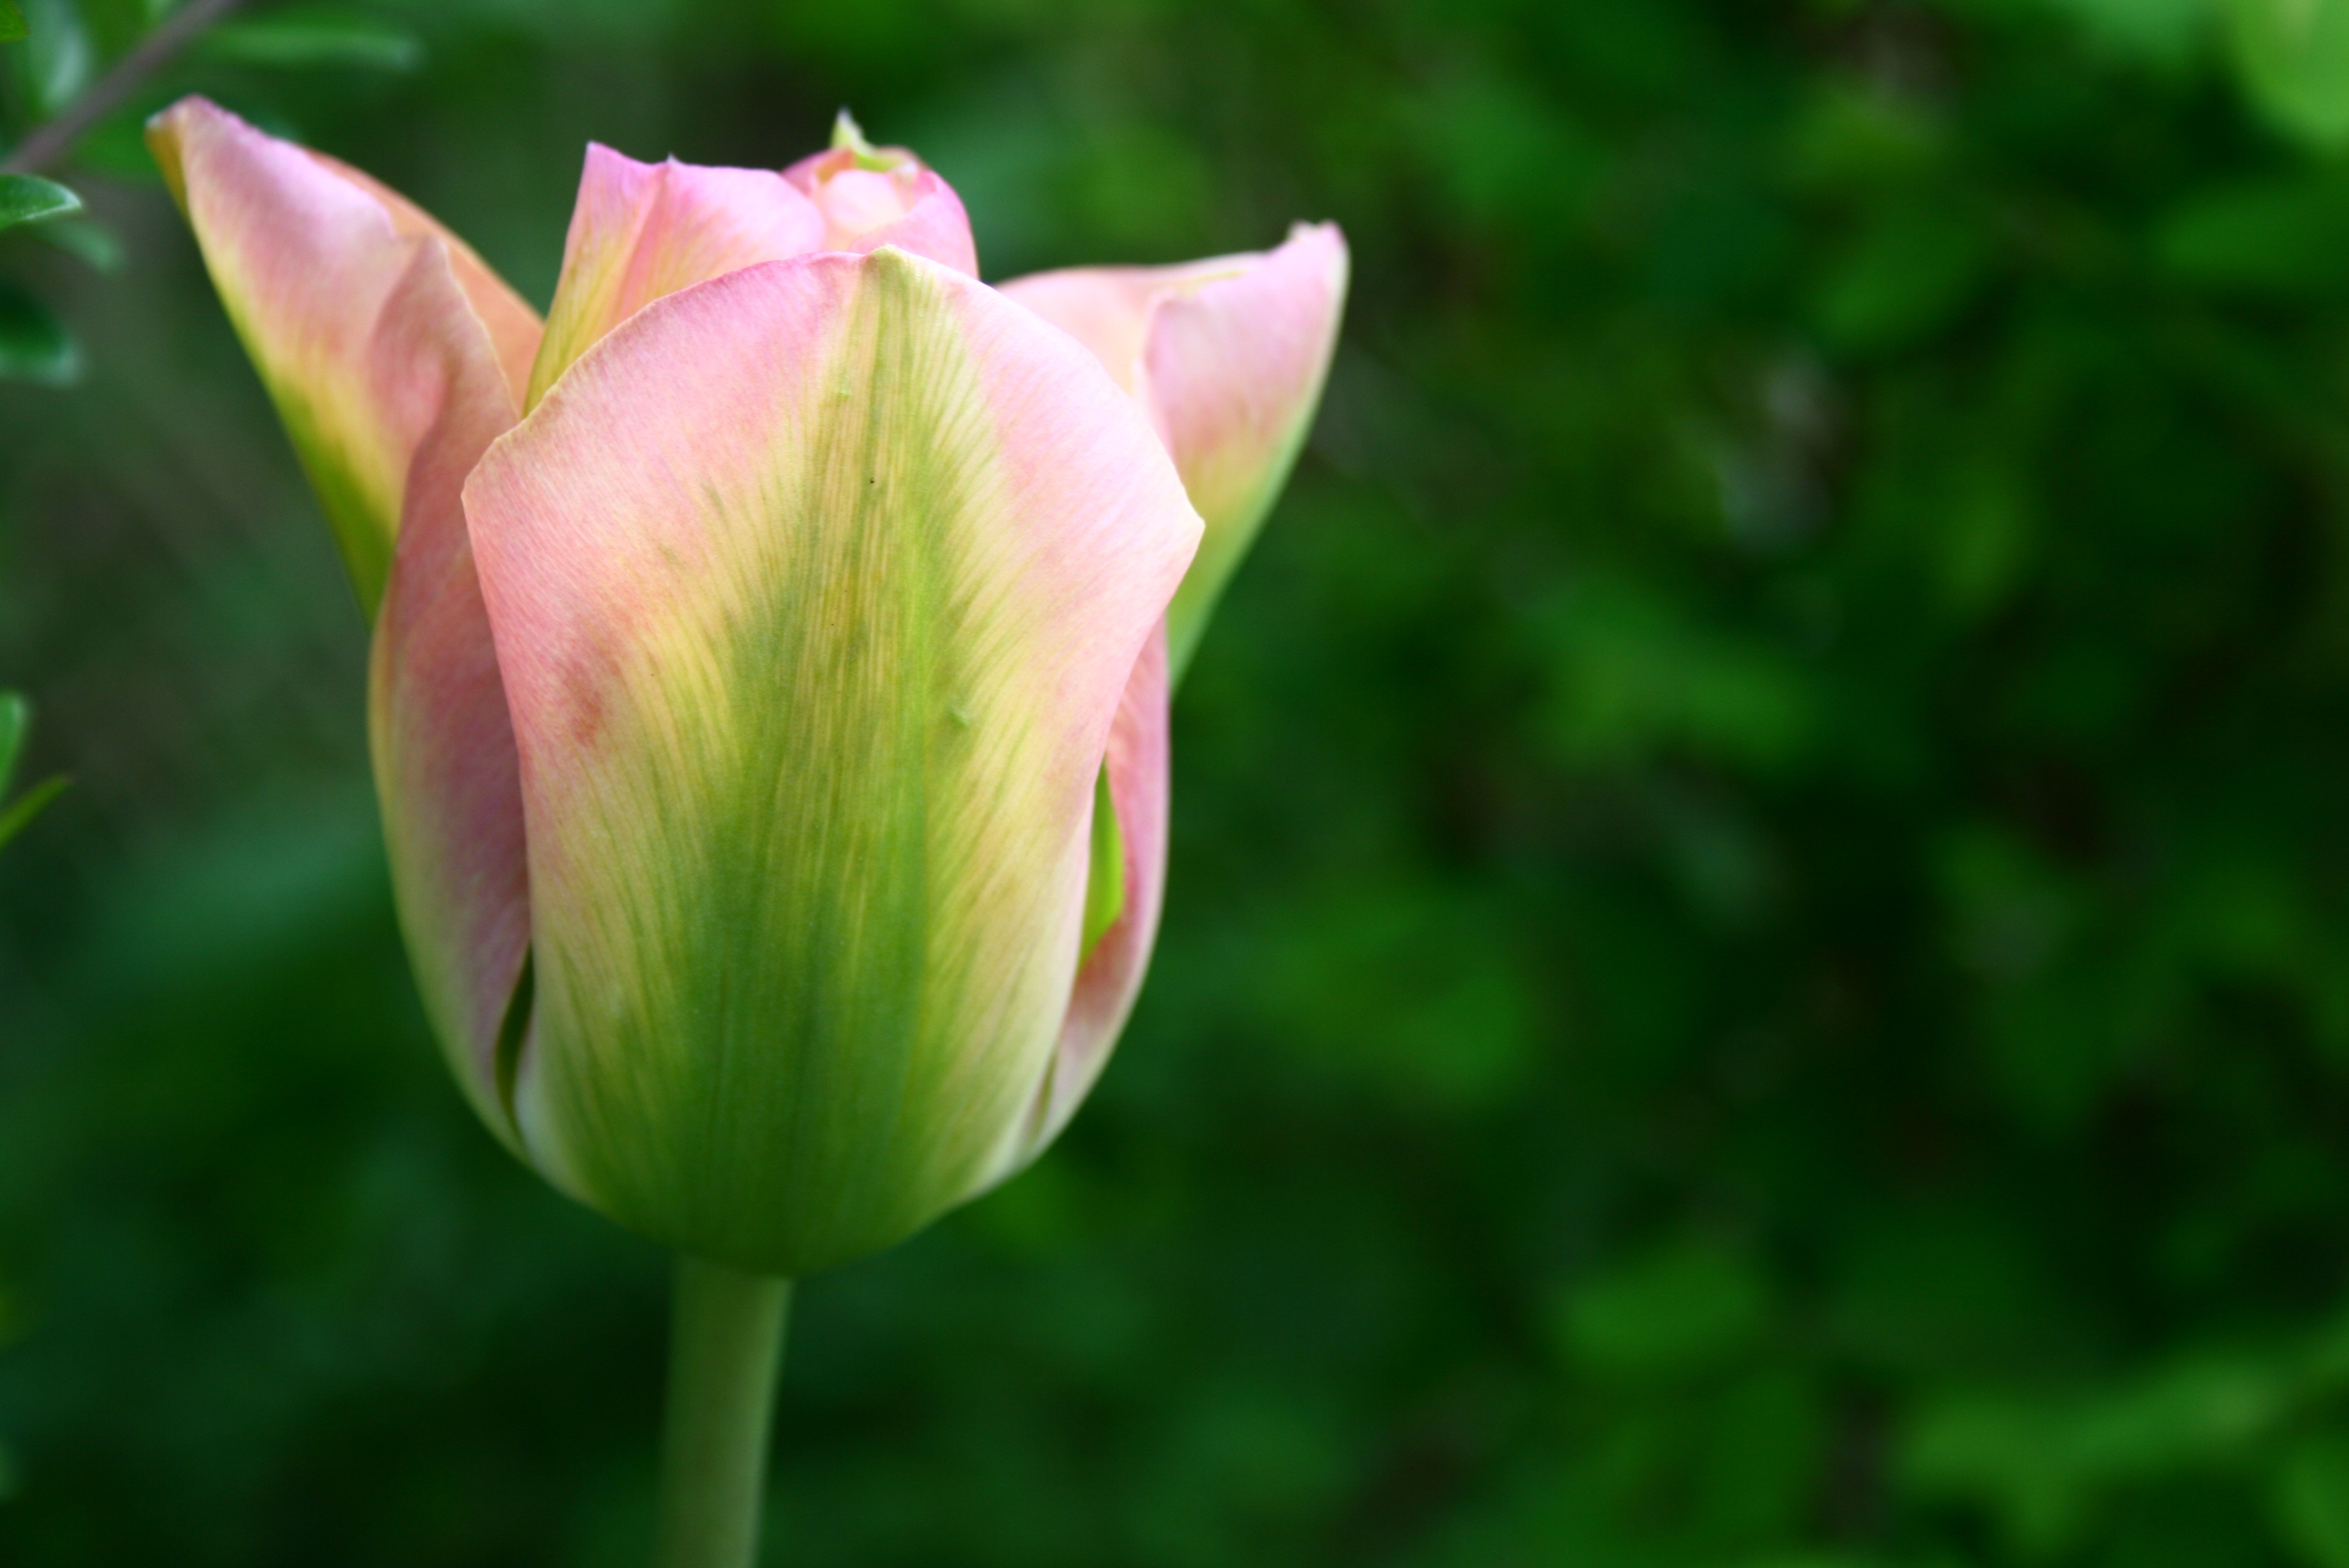
nature, plant, white, flower, petal, tulip, spring, green, botany, blooming, colorful, garden, pink, sacred lotus, aquatic plant, flora, gardening, petals, lotus, bud, macro photography, flowering plant, plant stem, land plant, lotus family